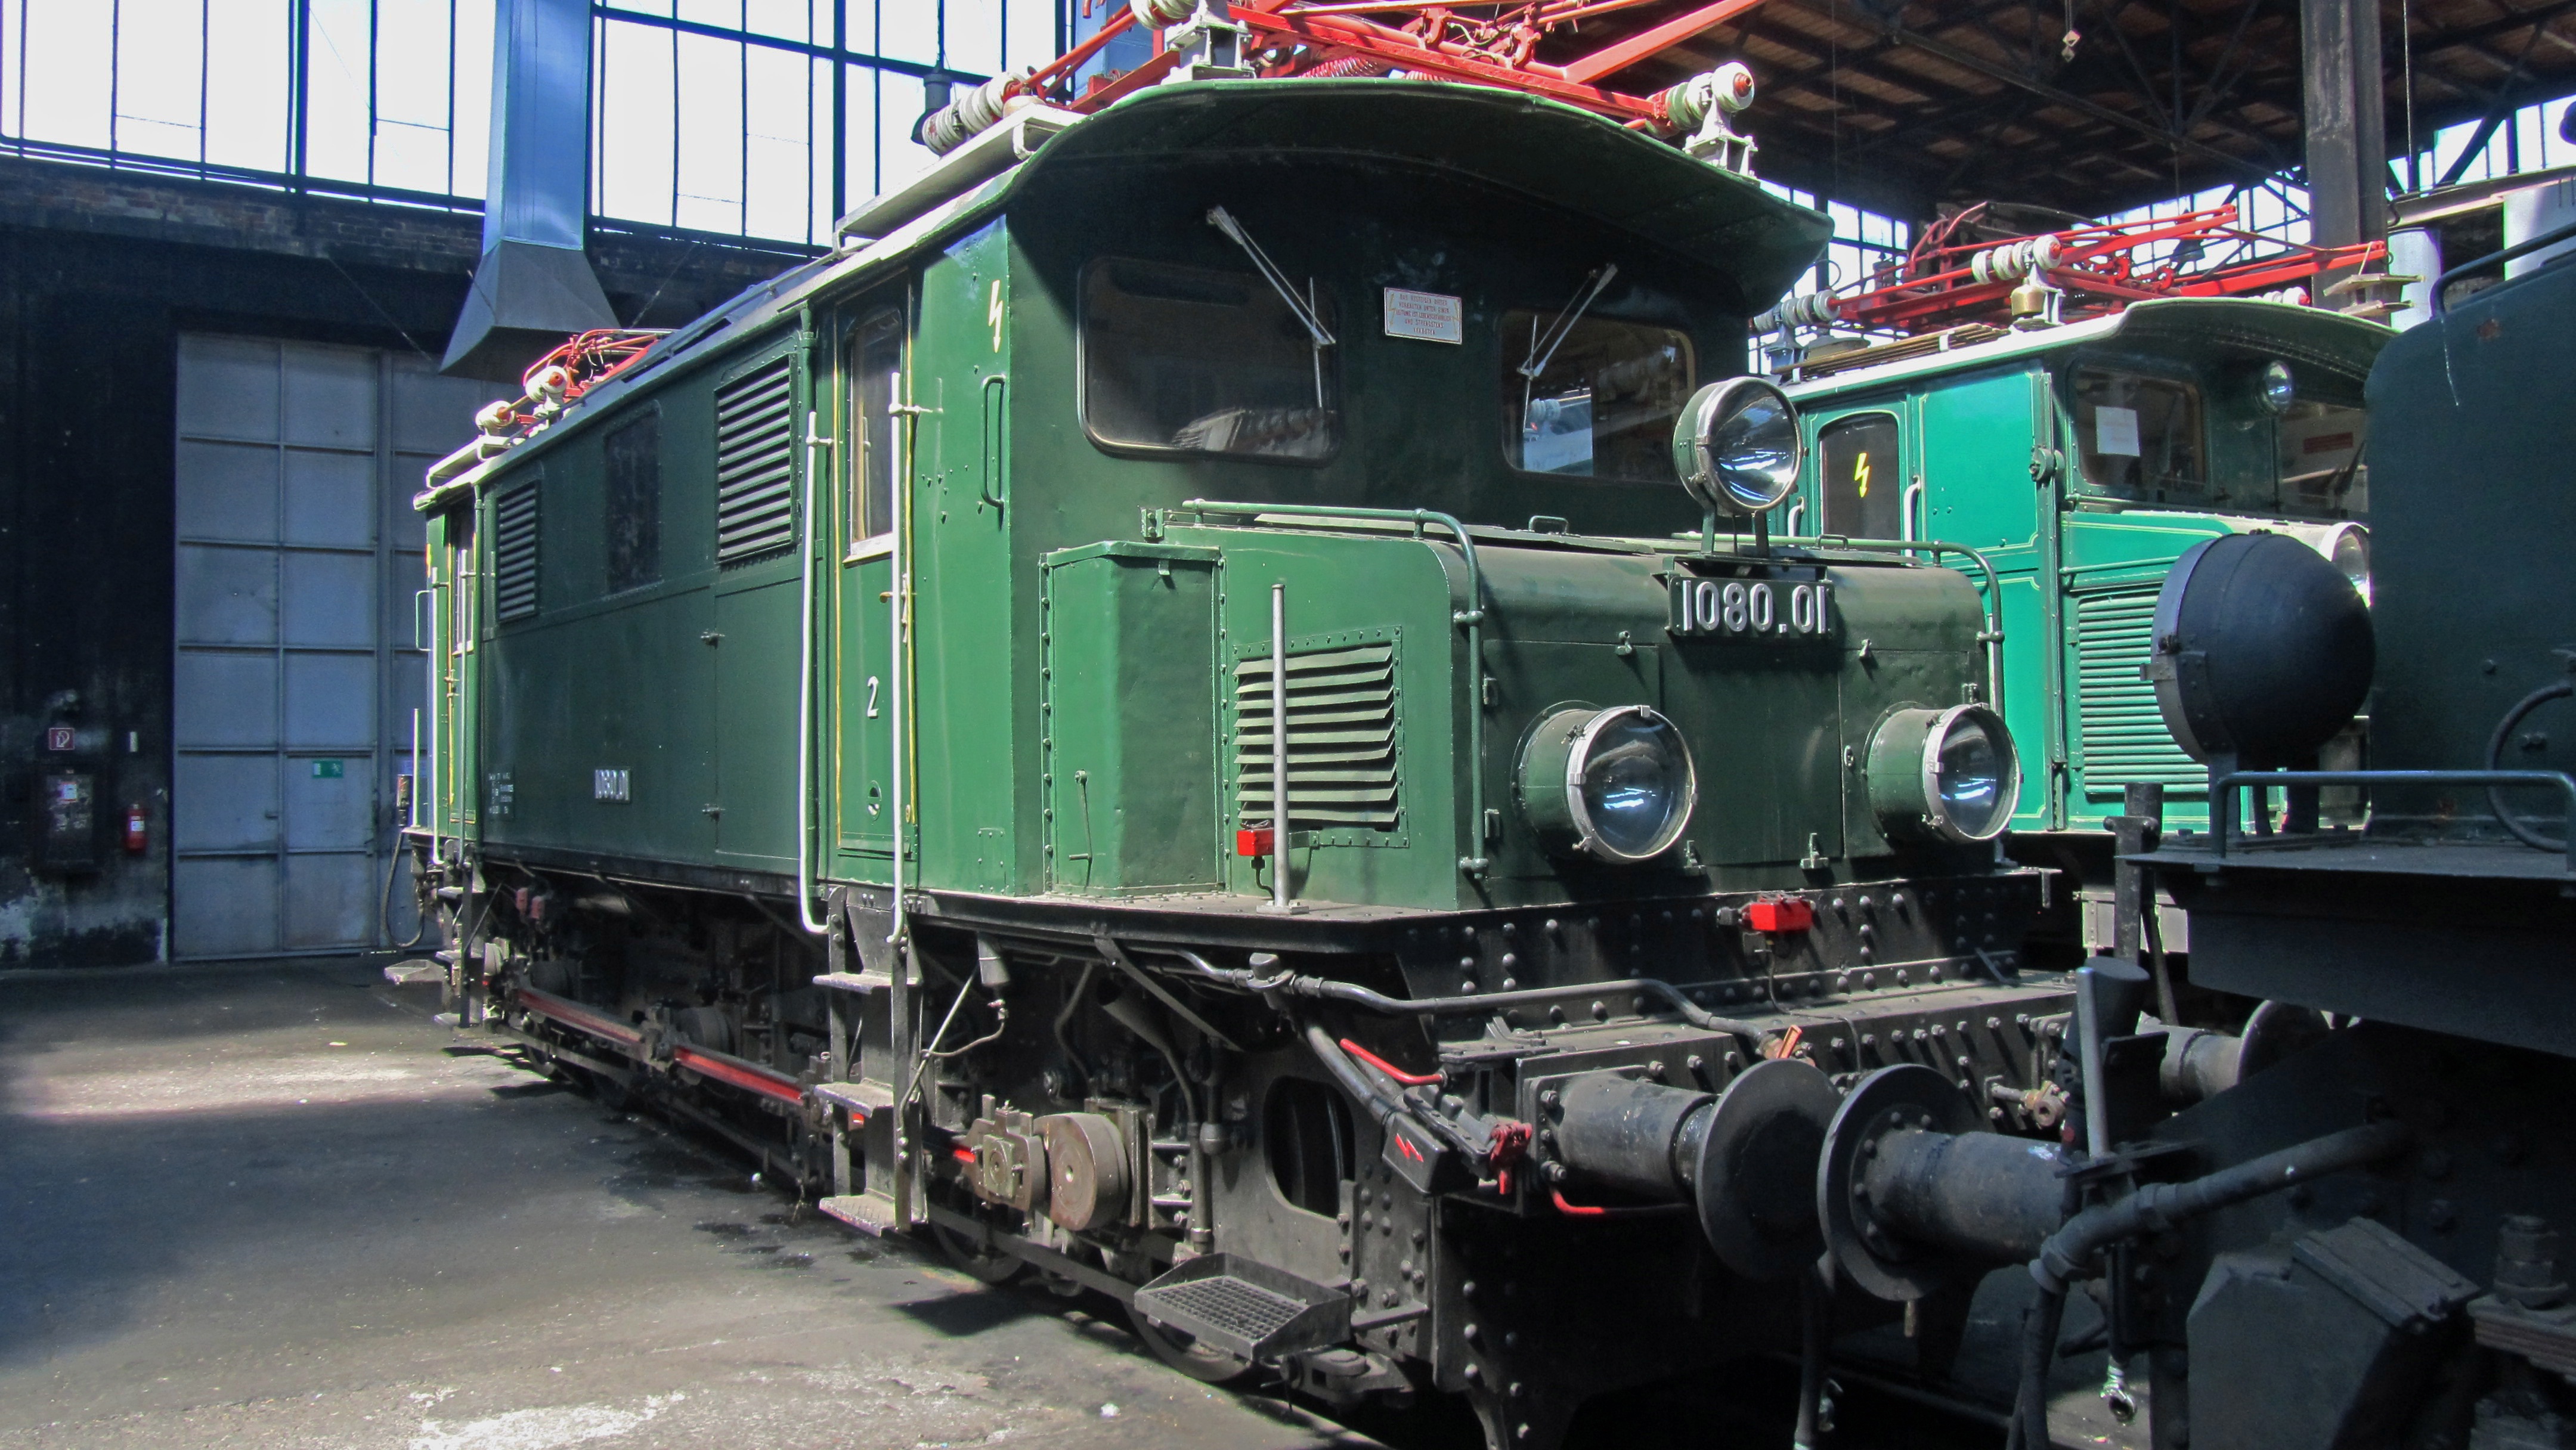
railway, train, asphalt, transport, vehicle, locomotive, engine, 01, rail transport, electric locomotive, towing vehicle, museum locomotive, land vehicle, rolling stock, railroad car, 1080